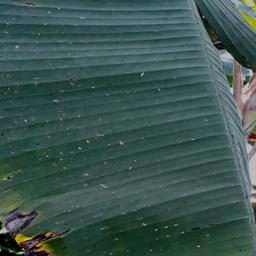
Label: BLACK SIGATOKA